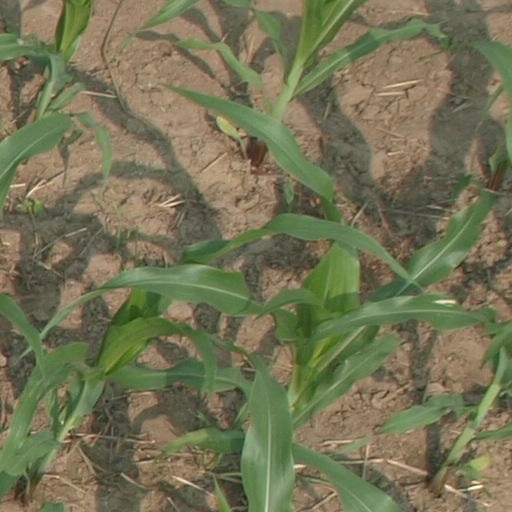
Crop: maize; corn